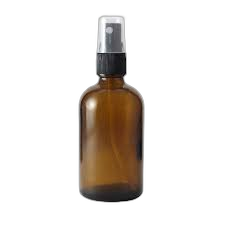
Waste category: glass